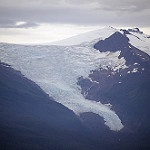
Scene: Outdoor